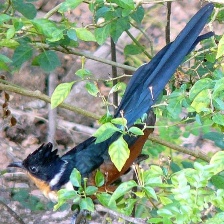
Species: CHESTNUT WINGED CUCKOO
Scientific name:  CLAMATOR COROMANDUS